Zhengzhou–Kaifeng intercity railway

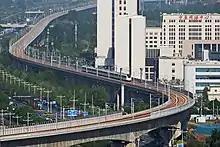
The railway in Zhengdong New Area

The first phase is from Zhengzhou East railway station to Songchenglu, via Jialuhe, Lüboyuan and Yulianghe.